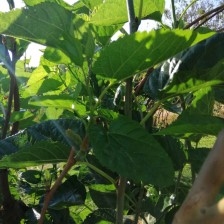
Variety: BlackOodTurkey